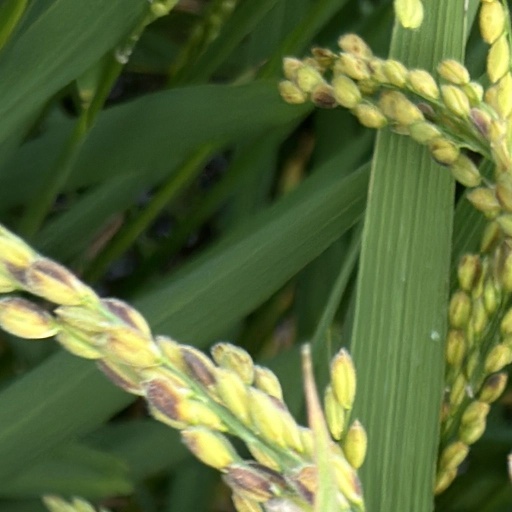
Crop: rice